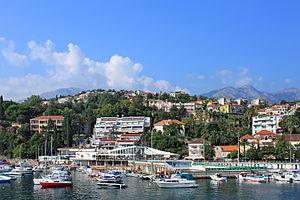
Herceg Novi est une ville et une municipalité du Monténégro. En 2003, la ville comptait 5 208 habitants et la municipalité 16 523.